Thematic map

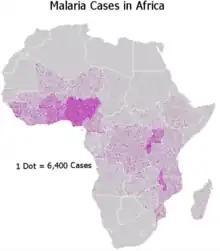
Dot density map showing the incidence of malaria in Africa Source: WHO (2017)

A dot distribution map places small point symbols over a given space to indicate the distribution of a given phenomenon. The location of each dot may represent the actual location of a single instance, as in the map made by Dr. Snow during the 1854 Broad Street cholera outbreak, where each dot represented one death due to cholera. Alternatively, aggregate statistical data (the same used in choropleth maps) may be mapped by randomly placing dots within each aggregation region (e.g., country, state, county) to show the general density of instances; this latter form is usually called a "dot density map".